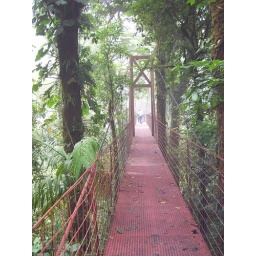
hanging suspension bridge in the cloud forest